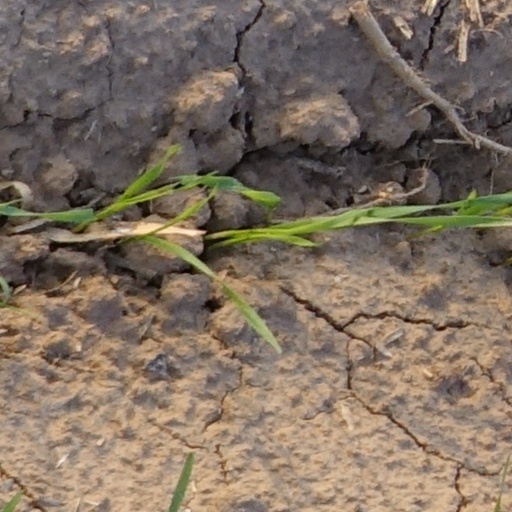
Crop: wheat